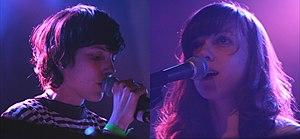
Telepathe est un groupe de musique électronique new-yorkais composé de Melissa Livaudais et Busy Gangnes.